Ungkaya Pukan

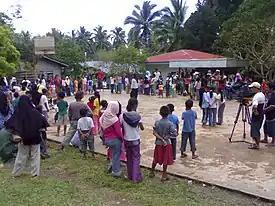
Outreach program in Barangay Materling in 2009

Ungkaya Pukan is politically subdivided into 12 barangays. Each barangay consists of puroks while some have sitios.